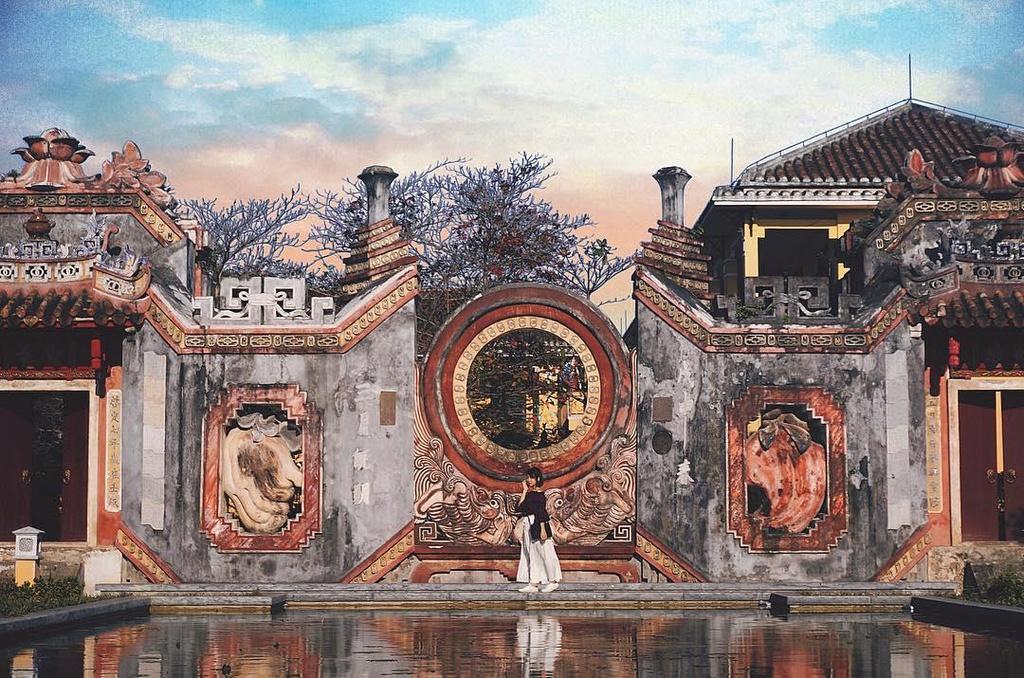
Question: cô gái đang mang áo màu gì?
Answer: cô gái đang mang áo màu đen